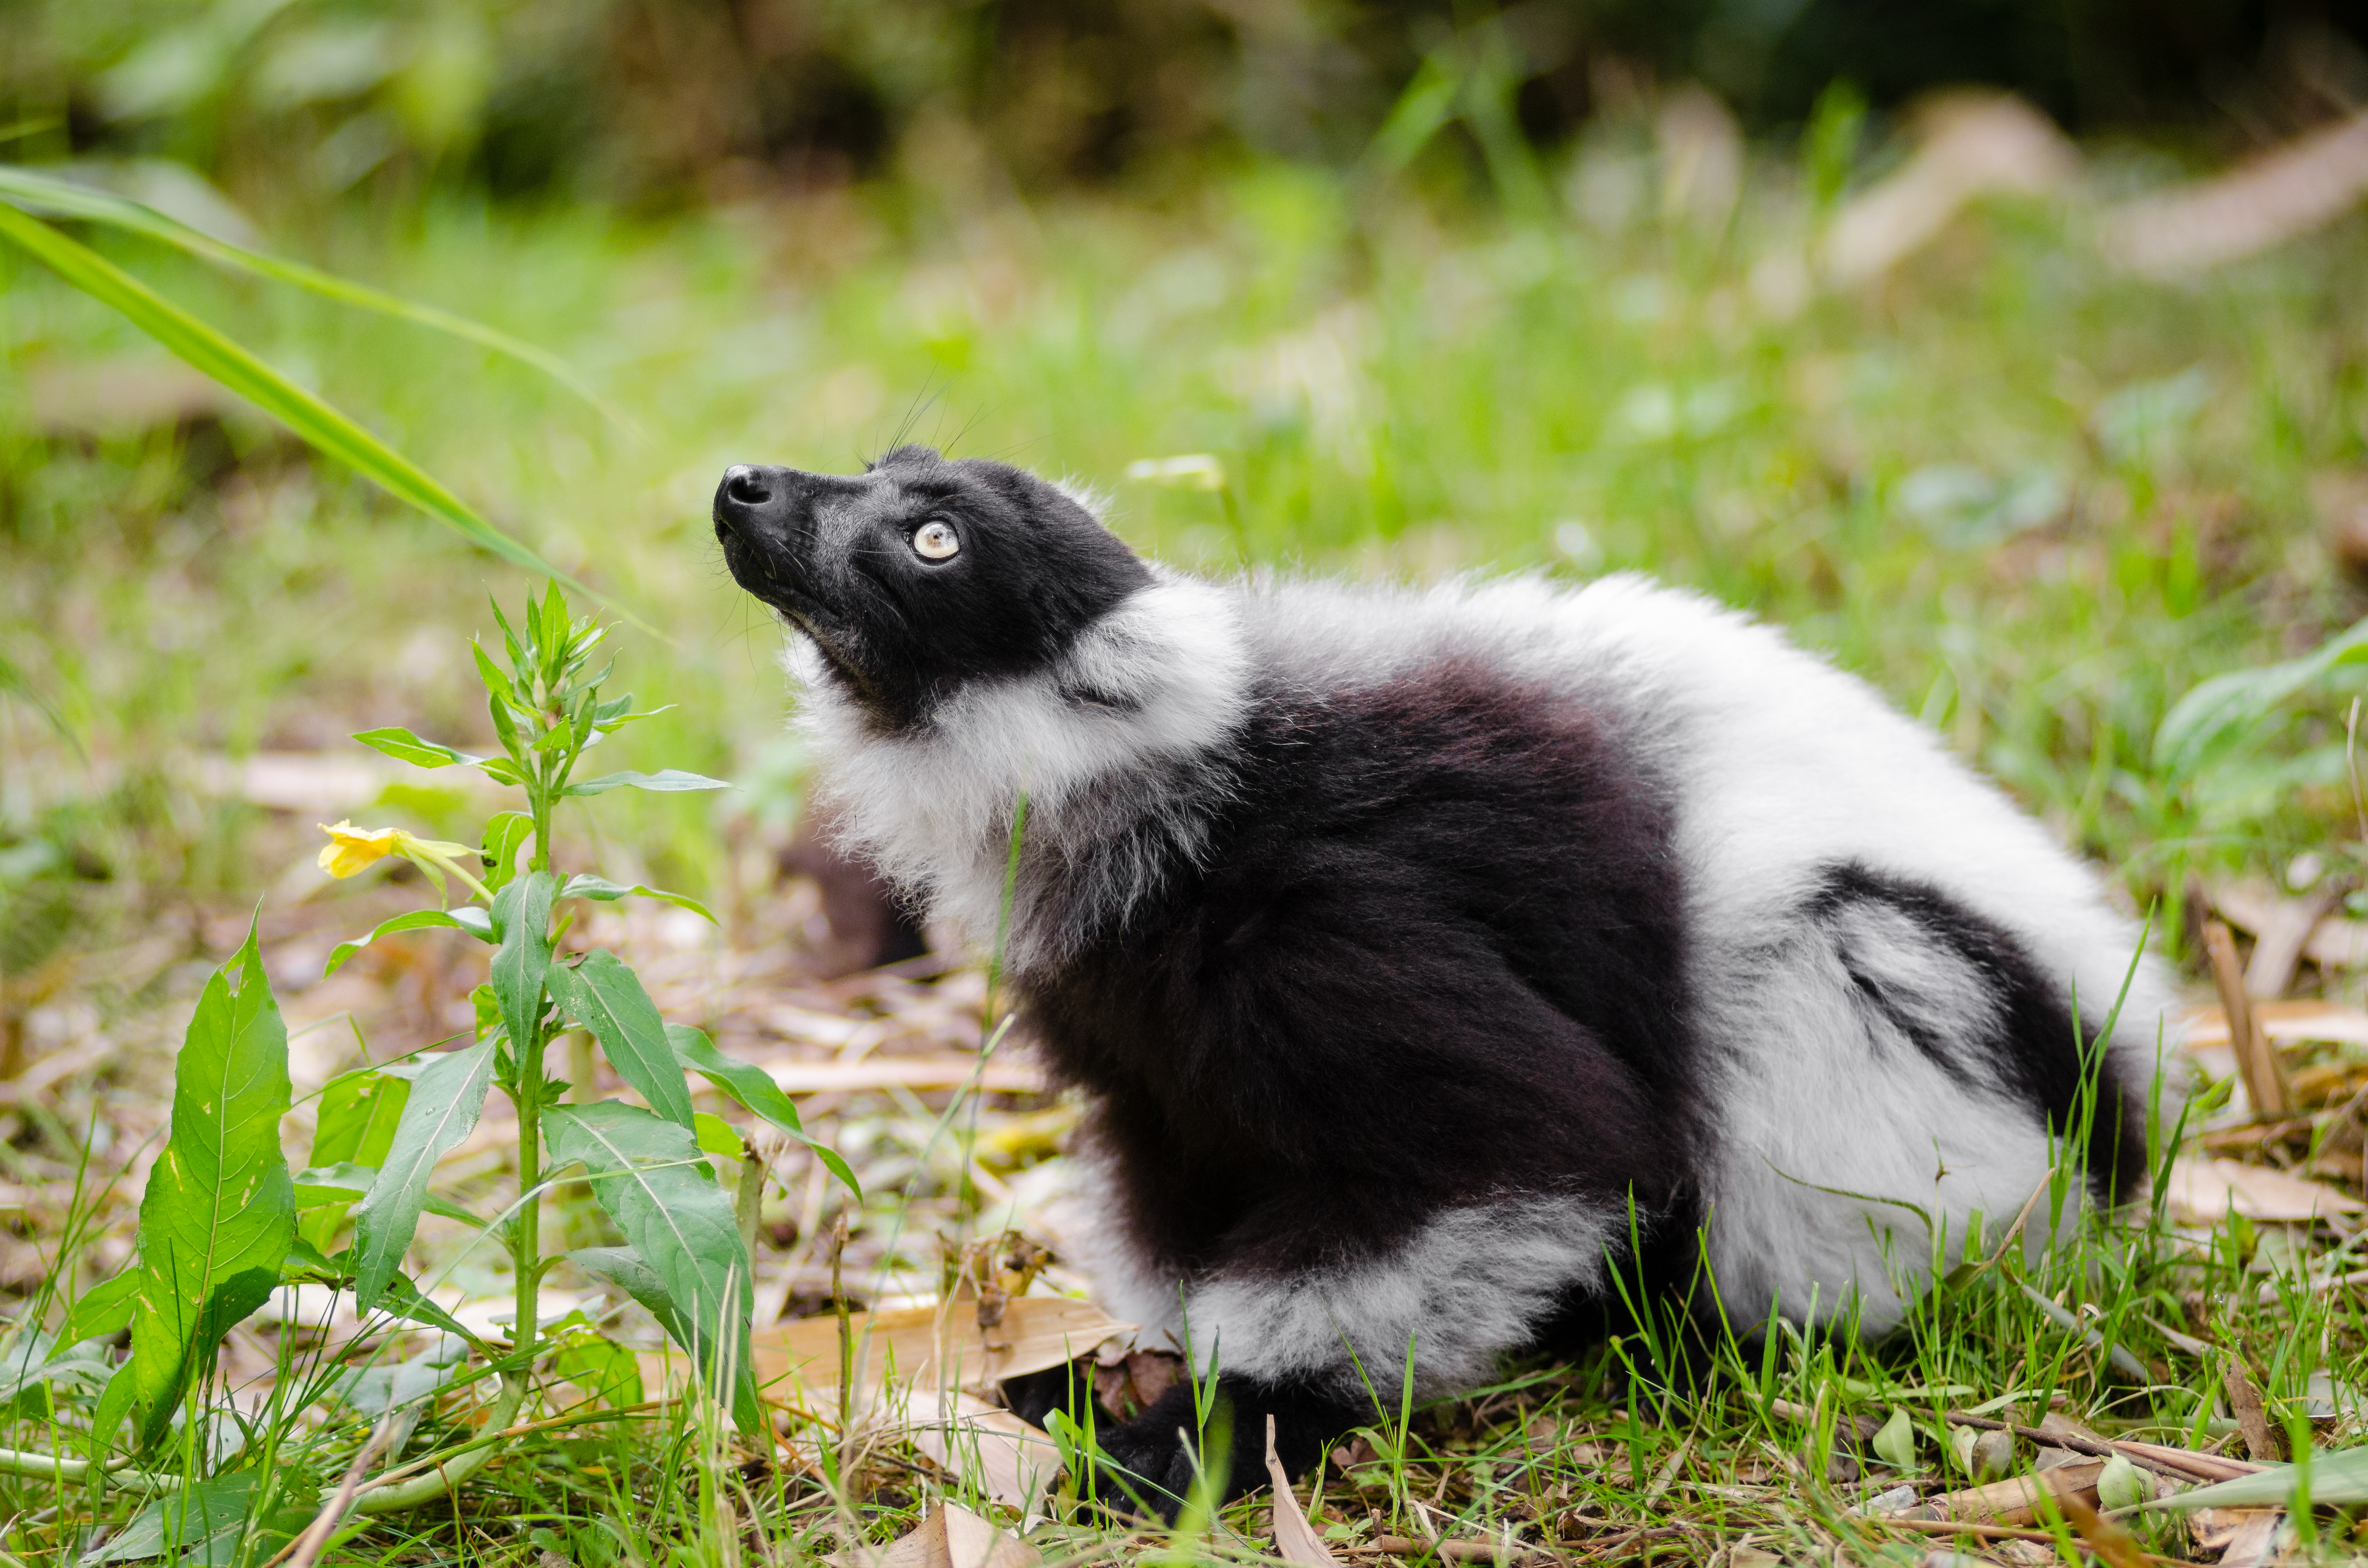
grass, animal, wildlife, zoo, mammal, fauna, primate, madagascar, vertebrate, lemur, skunk